Armin Kõomägi

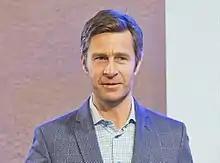
Armin Kõomägi (2018)

Armin Kõomägi (born 5 July 1969) is an Estonian writer and screenwriter. He is an author of six books, including two novels and four collections of short stories.